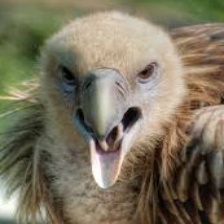
Species: INDIAN VULTURE
Scientific name: GYPS INDICUS
ImageNet parent category: vulture